Goldsmith C. Gilbert Historic District

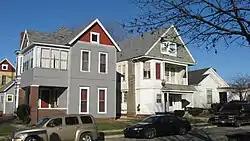
Houses in the Goldsmith Gilbert Historic District, January 2012

Goldsmith C. Gilbert Historic District is a national historic district located at Muncie, Delaware County, Indiana. It encompasses 75 contributing buildings and is located in the oldest residential section of Muncie. The district includes notable examples of Late Victorian, Colonial Revival, and Bungalow / American Craftsman style architecture. Located in the district is the separately listed J.C. Johnson House. Other notable buildings include the A.L. Johnson House, Meeks Mortuary Building, Joseph Hummel House, and Miller Livery (1916).